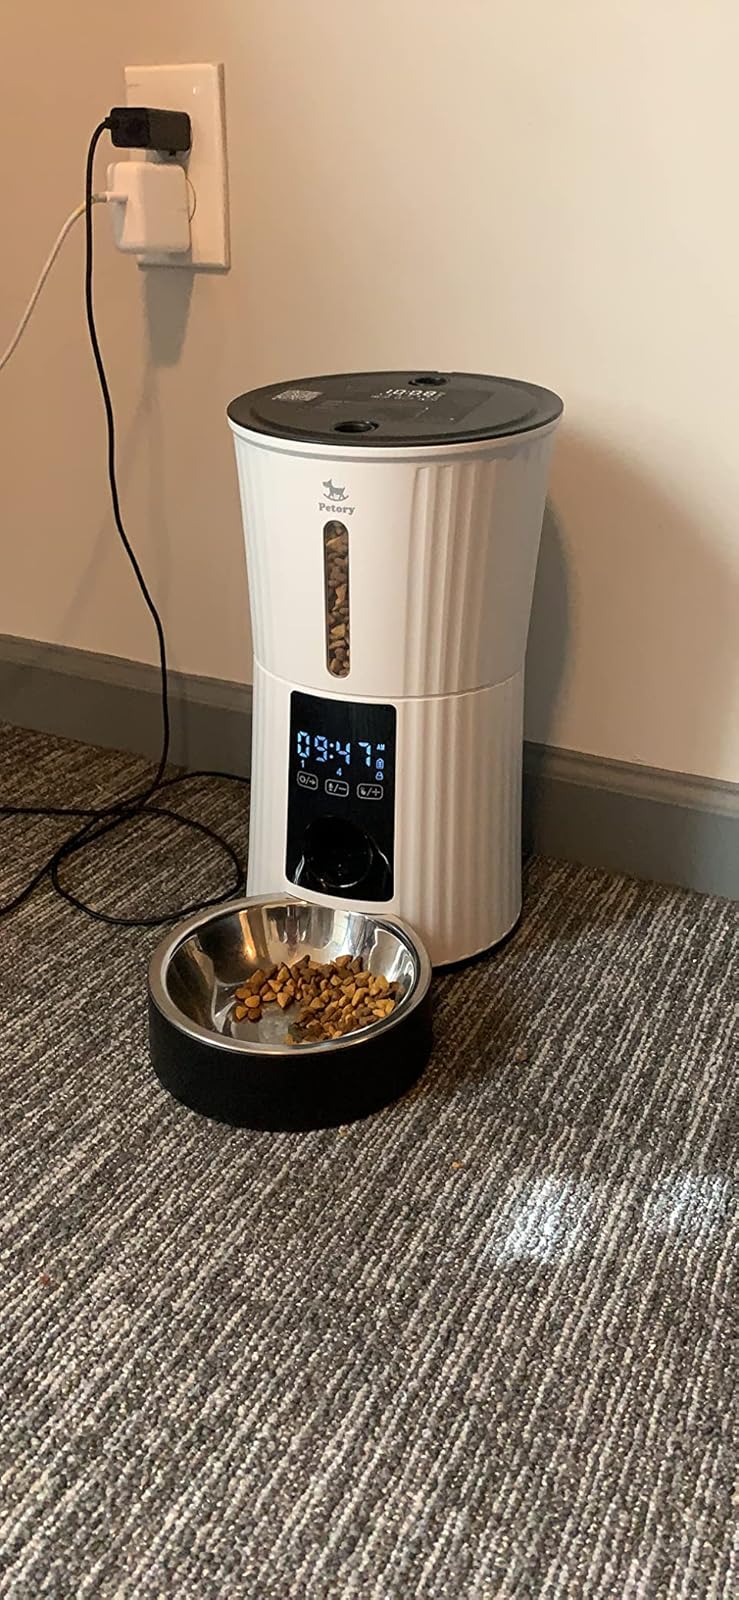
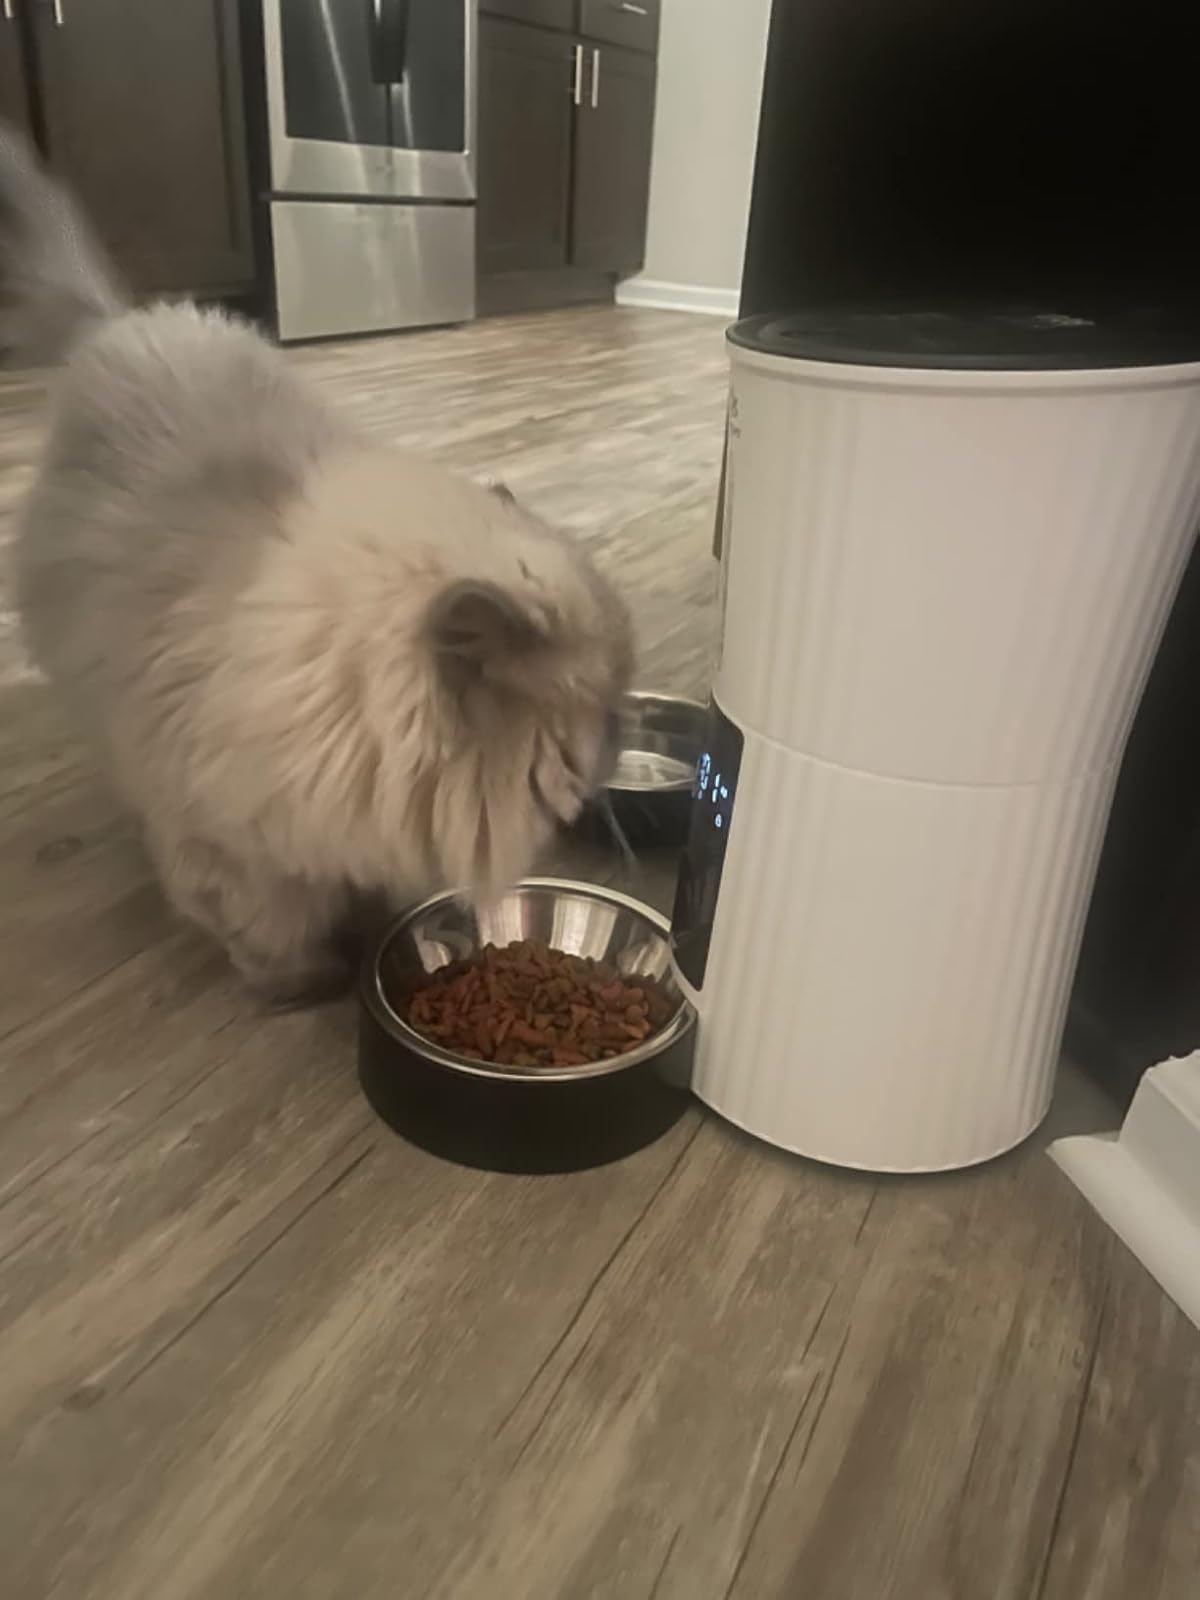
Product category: items_feeder
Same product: yes